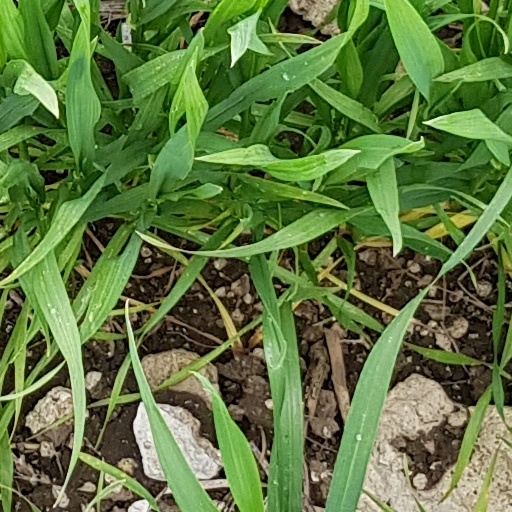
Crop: wheat